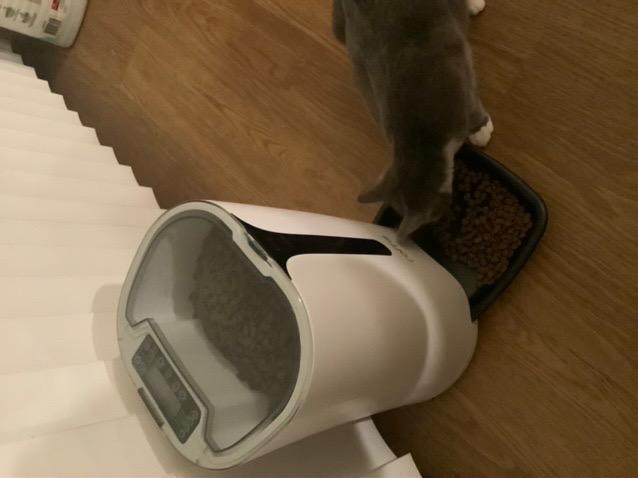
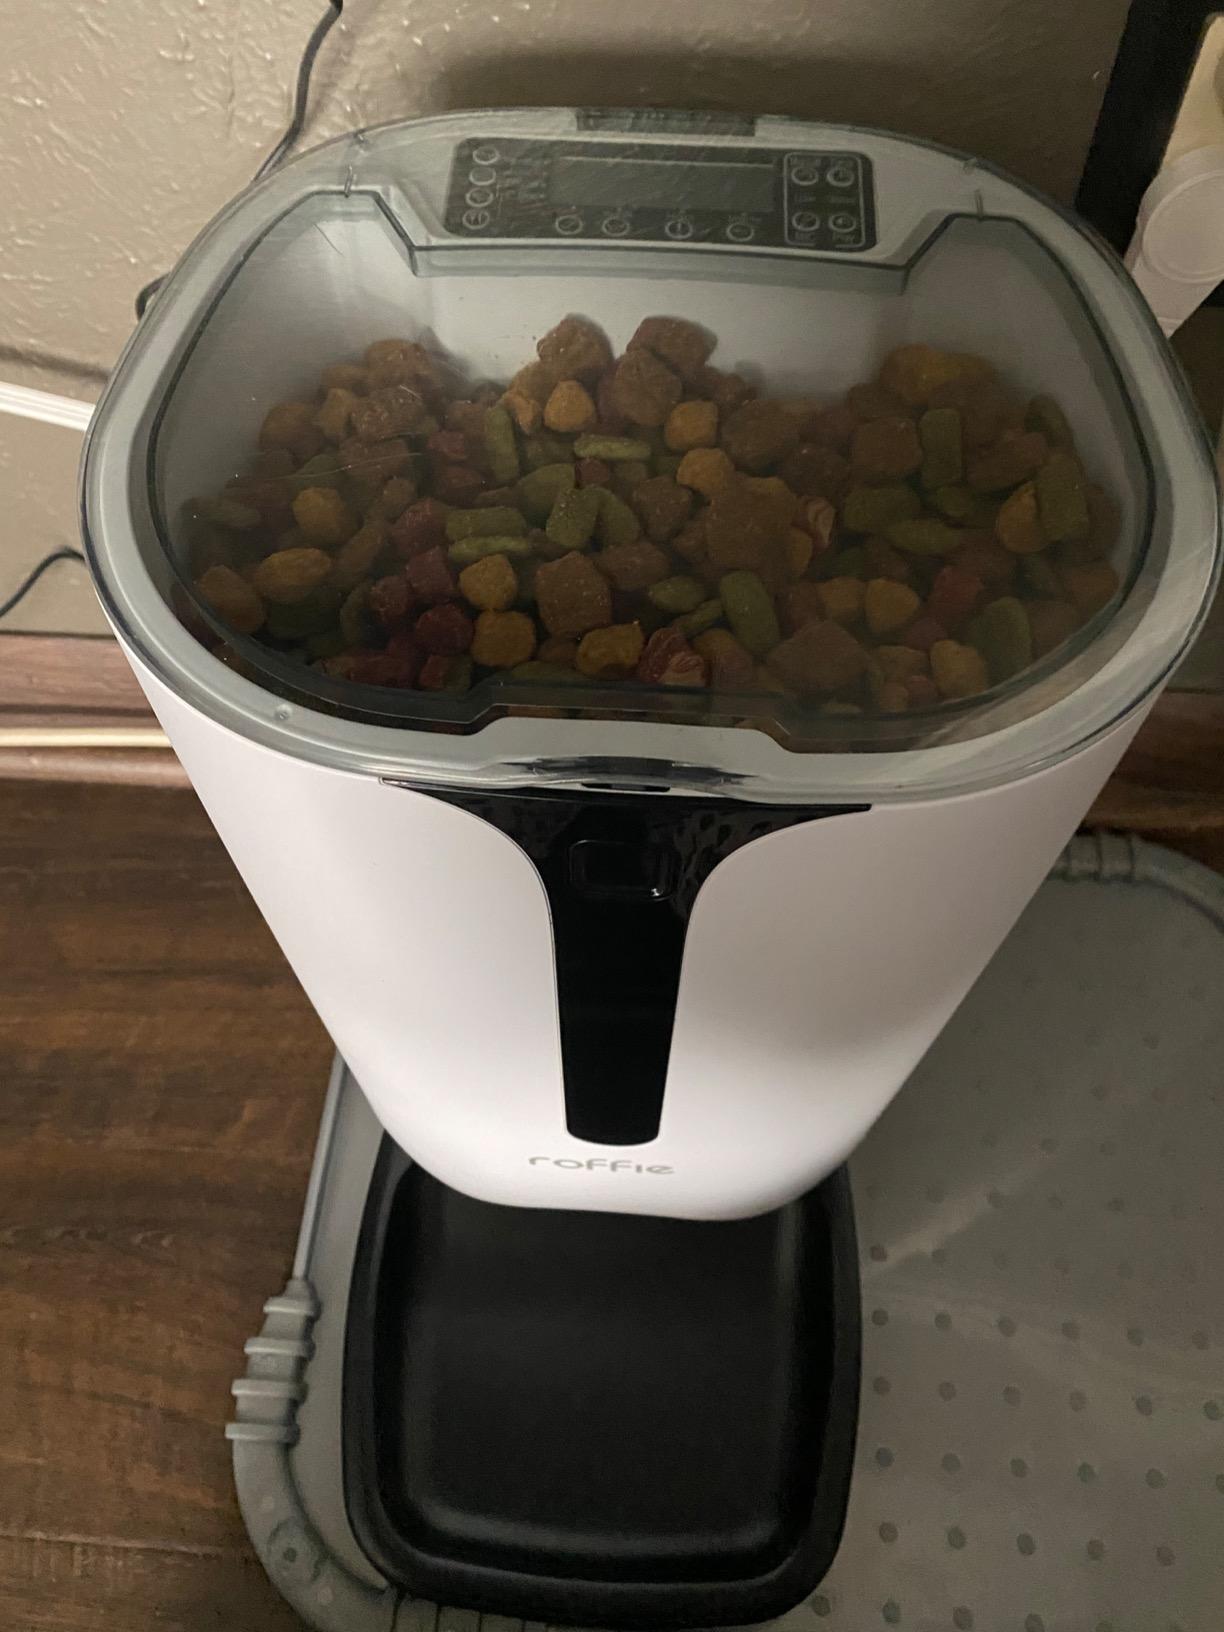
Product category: items_feeder
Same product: yes